The Big T.N.T. Show

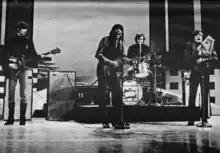
The Lovin' Spoonful performing on stage for The Big T.N.T Show. From left to right: Steve Boone, Zal Yanovsky, Joe Butler, John Sebastian.

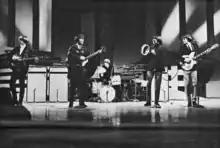
The Byrds performing on stage for The Big T.N.T Show. From left to right: Chris Hillman, David Crosby, Michael Clarke, Gene Clark, Roger McGuinn.

Some footage from the concert film was reused in the film "That Was Rock" a.k.a. "The T.A.M.I. / T.N.T. Show" (1984). The Shout! Factory released it on DVD and Blu-ray in 2016.